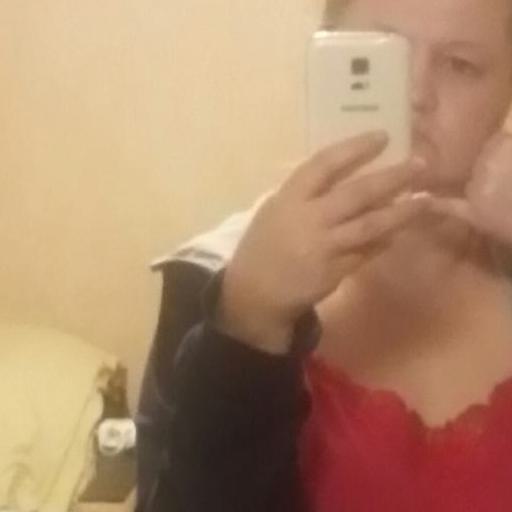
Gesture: no_gesture